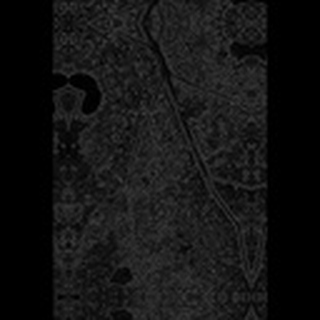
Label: cotton_aphids